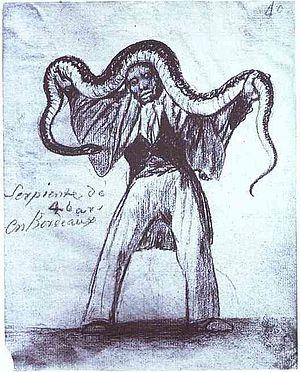
Les ménageries ambulantes étaient des collections en tournée d'animaux exotiques vivants. À partir de la fin du XVIIIᵉ siècle, elles deviennent progressivement une partie régulière de la culture des distractions dans toute l'Europe et aux États-Unis. Ces ménageries sont exploitées par des forains qui se déplacent avec leurs animaux de place en place, pour les présenter au public dans des baraques aux animaux contre un droit d'entrée. Contrairement au cirque, la sensation de ces spectacles animaliers ne réside pas dans le dressage d'animaux tout à fait apprivoisés, mais dans la présentation de leurs caractères surprenants.